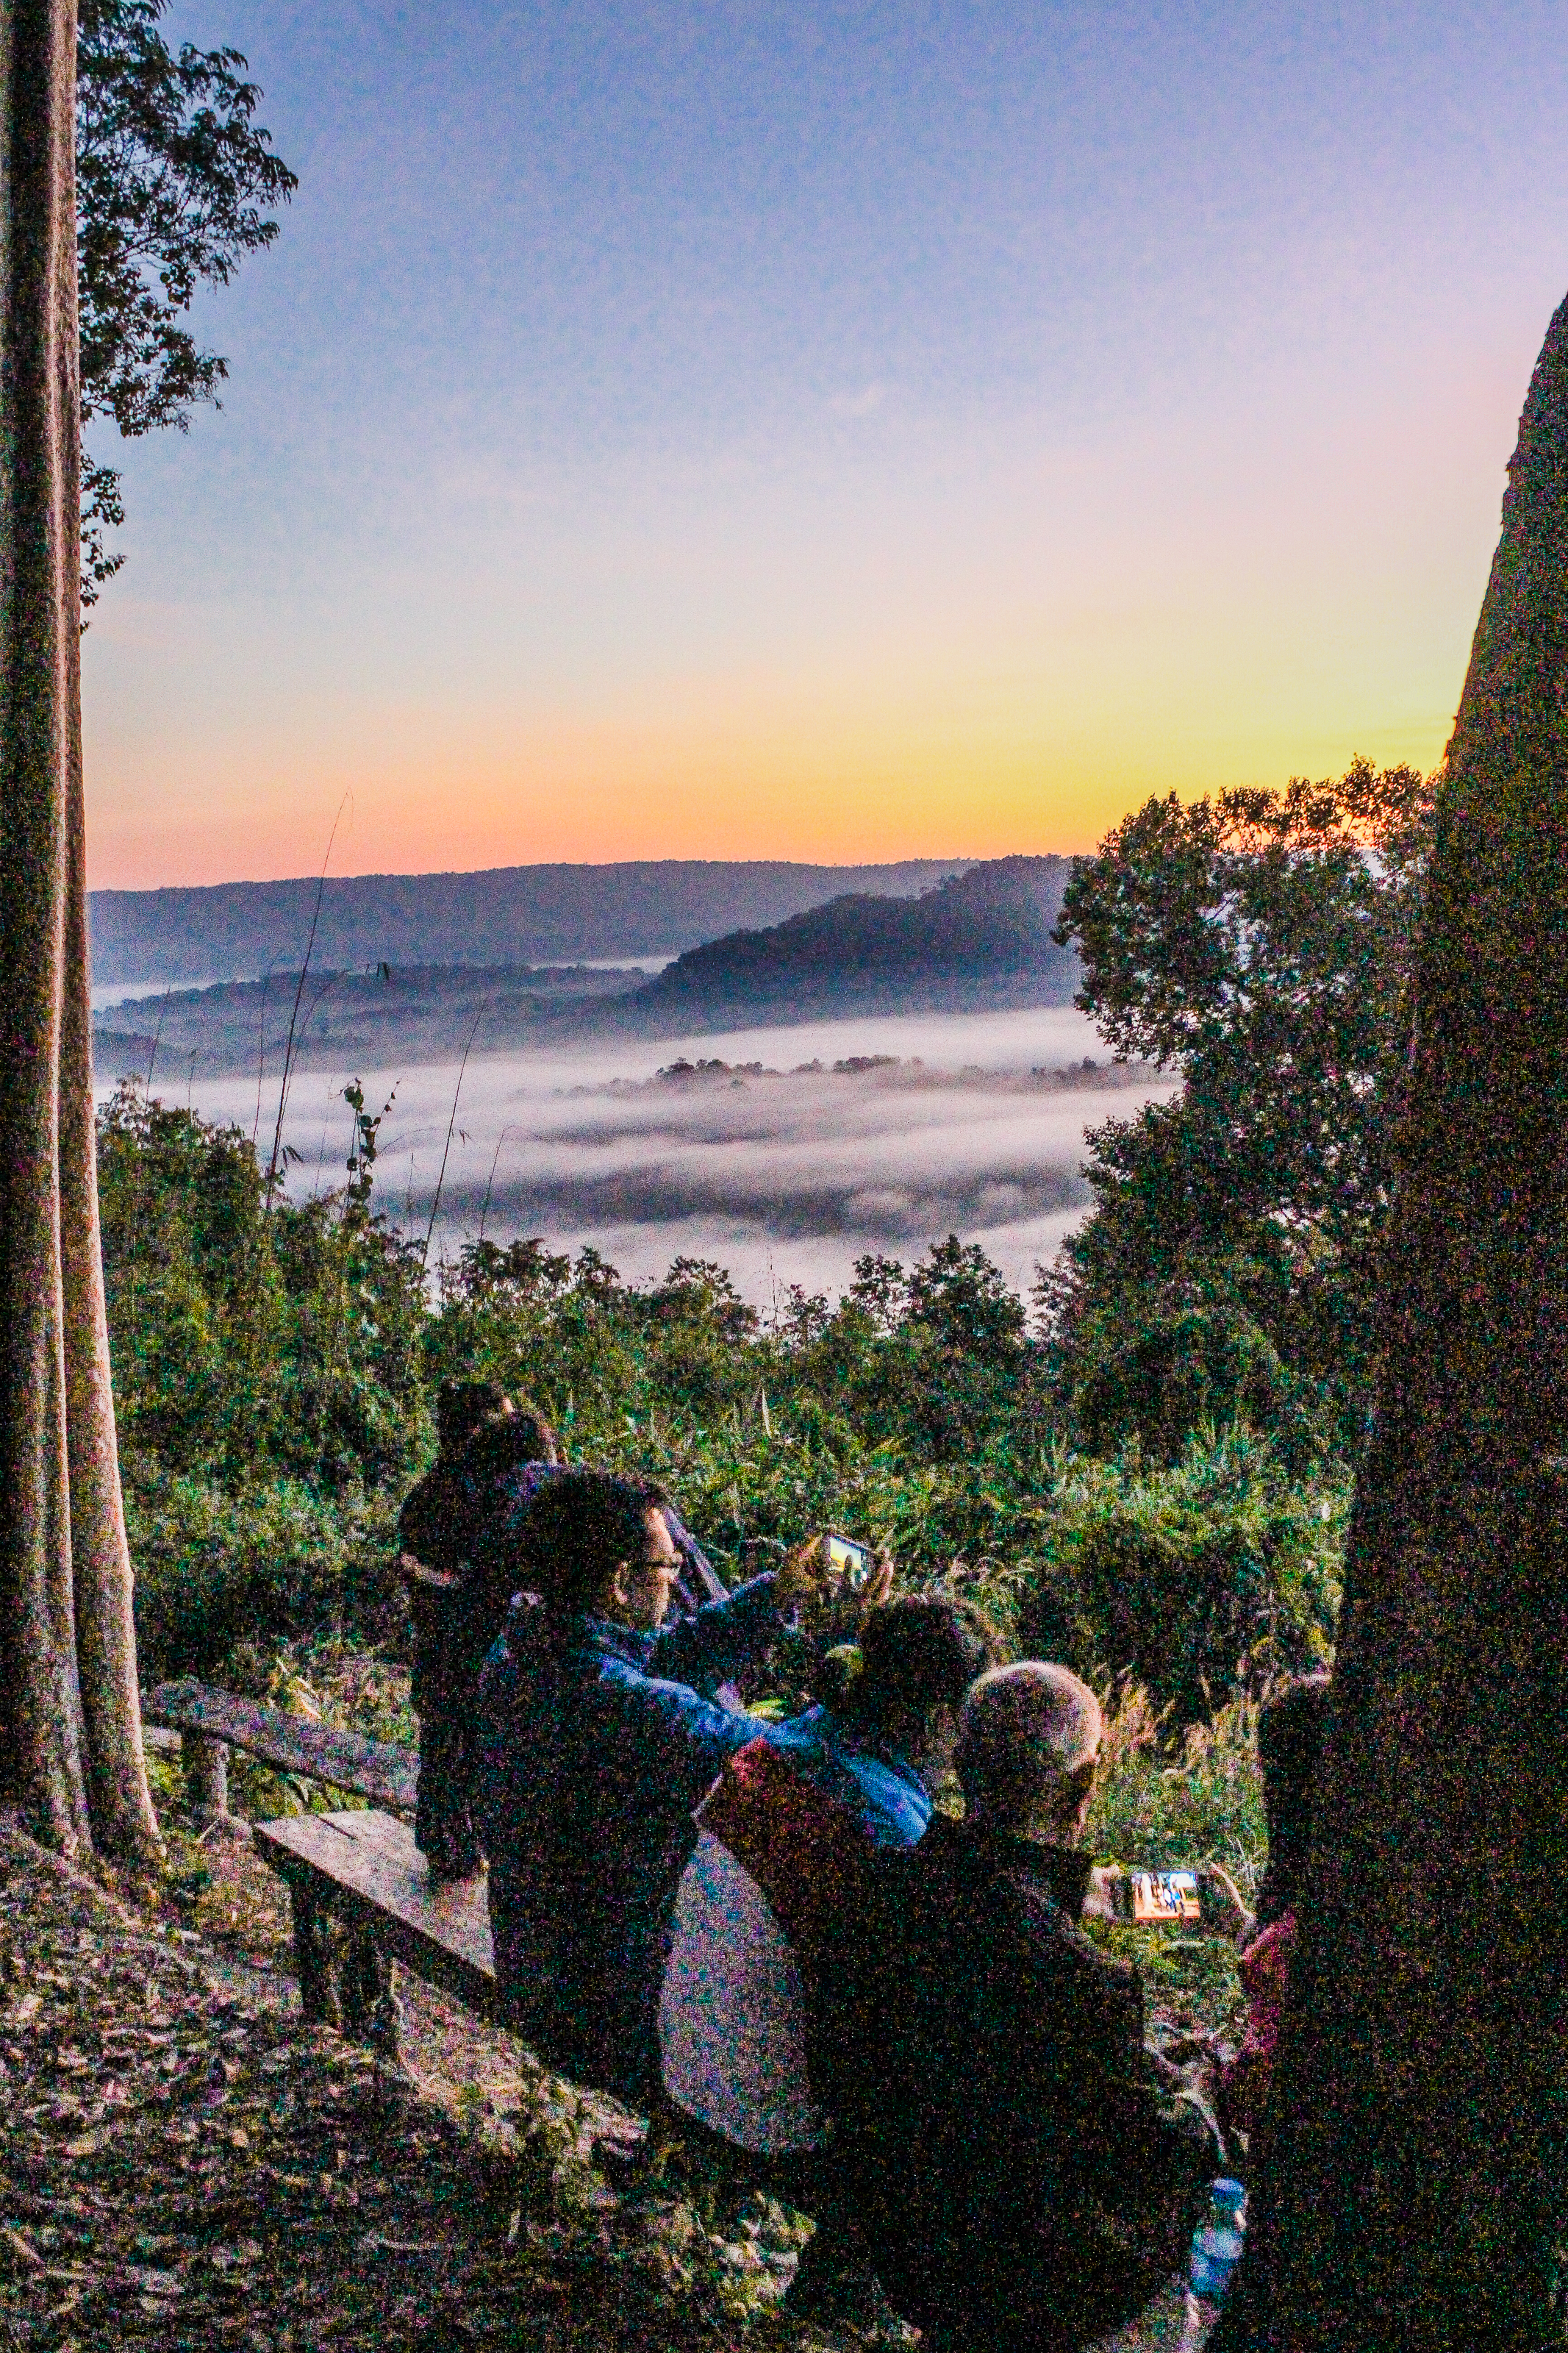
yellow, tourism, sun, life, beautiful, mountain, view, thailand, golden, vacation, park, sky, green, natural, nature, asia, asian, laos, water, morning, outdoor, tropical, sunlight, mekong, background, culture, river, travel, landscape, southeast, tree, sea, coast, rock, horizon, ocean, shore, evening, cloud, sunset, sunrise, coastal and oceanic landforms, leisure, hill, city, terrain, bay, cliff, beach